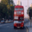
Label: bus